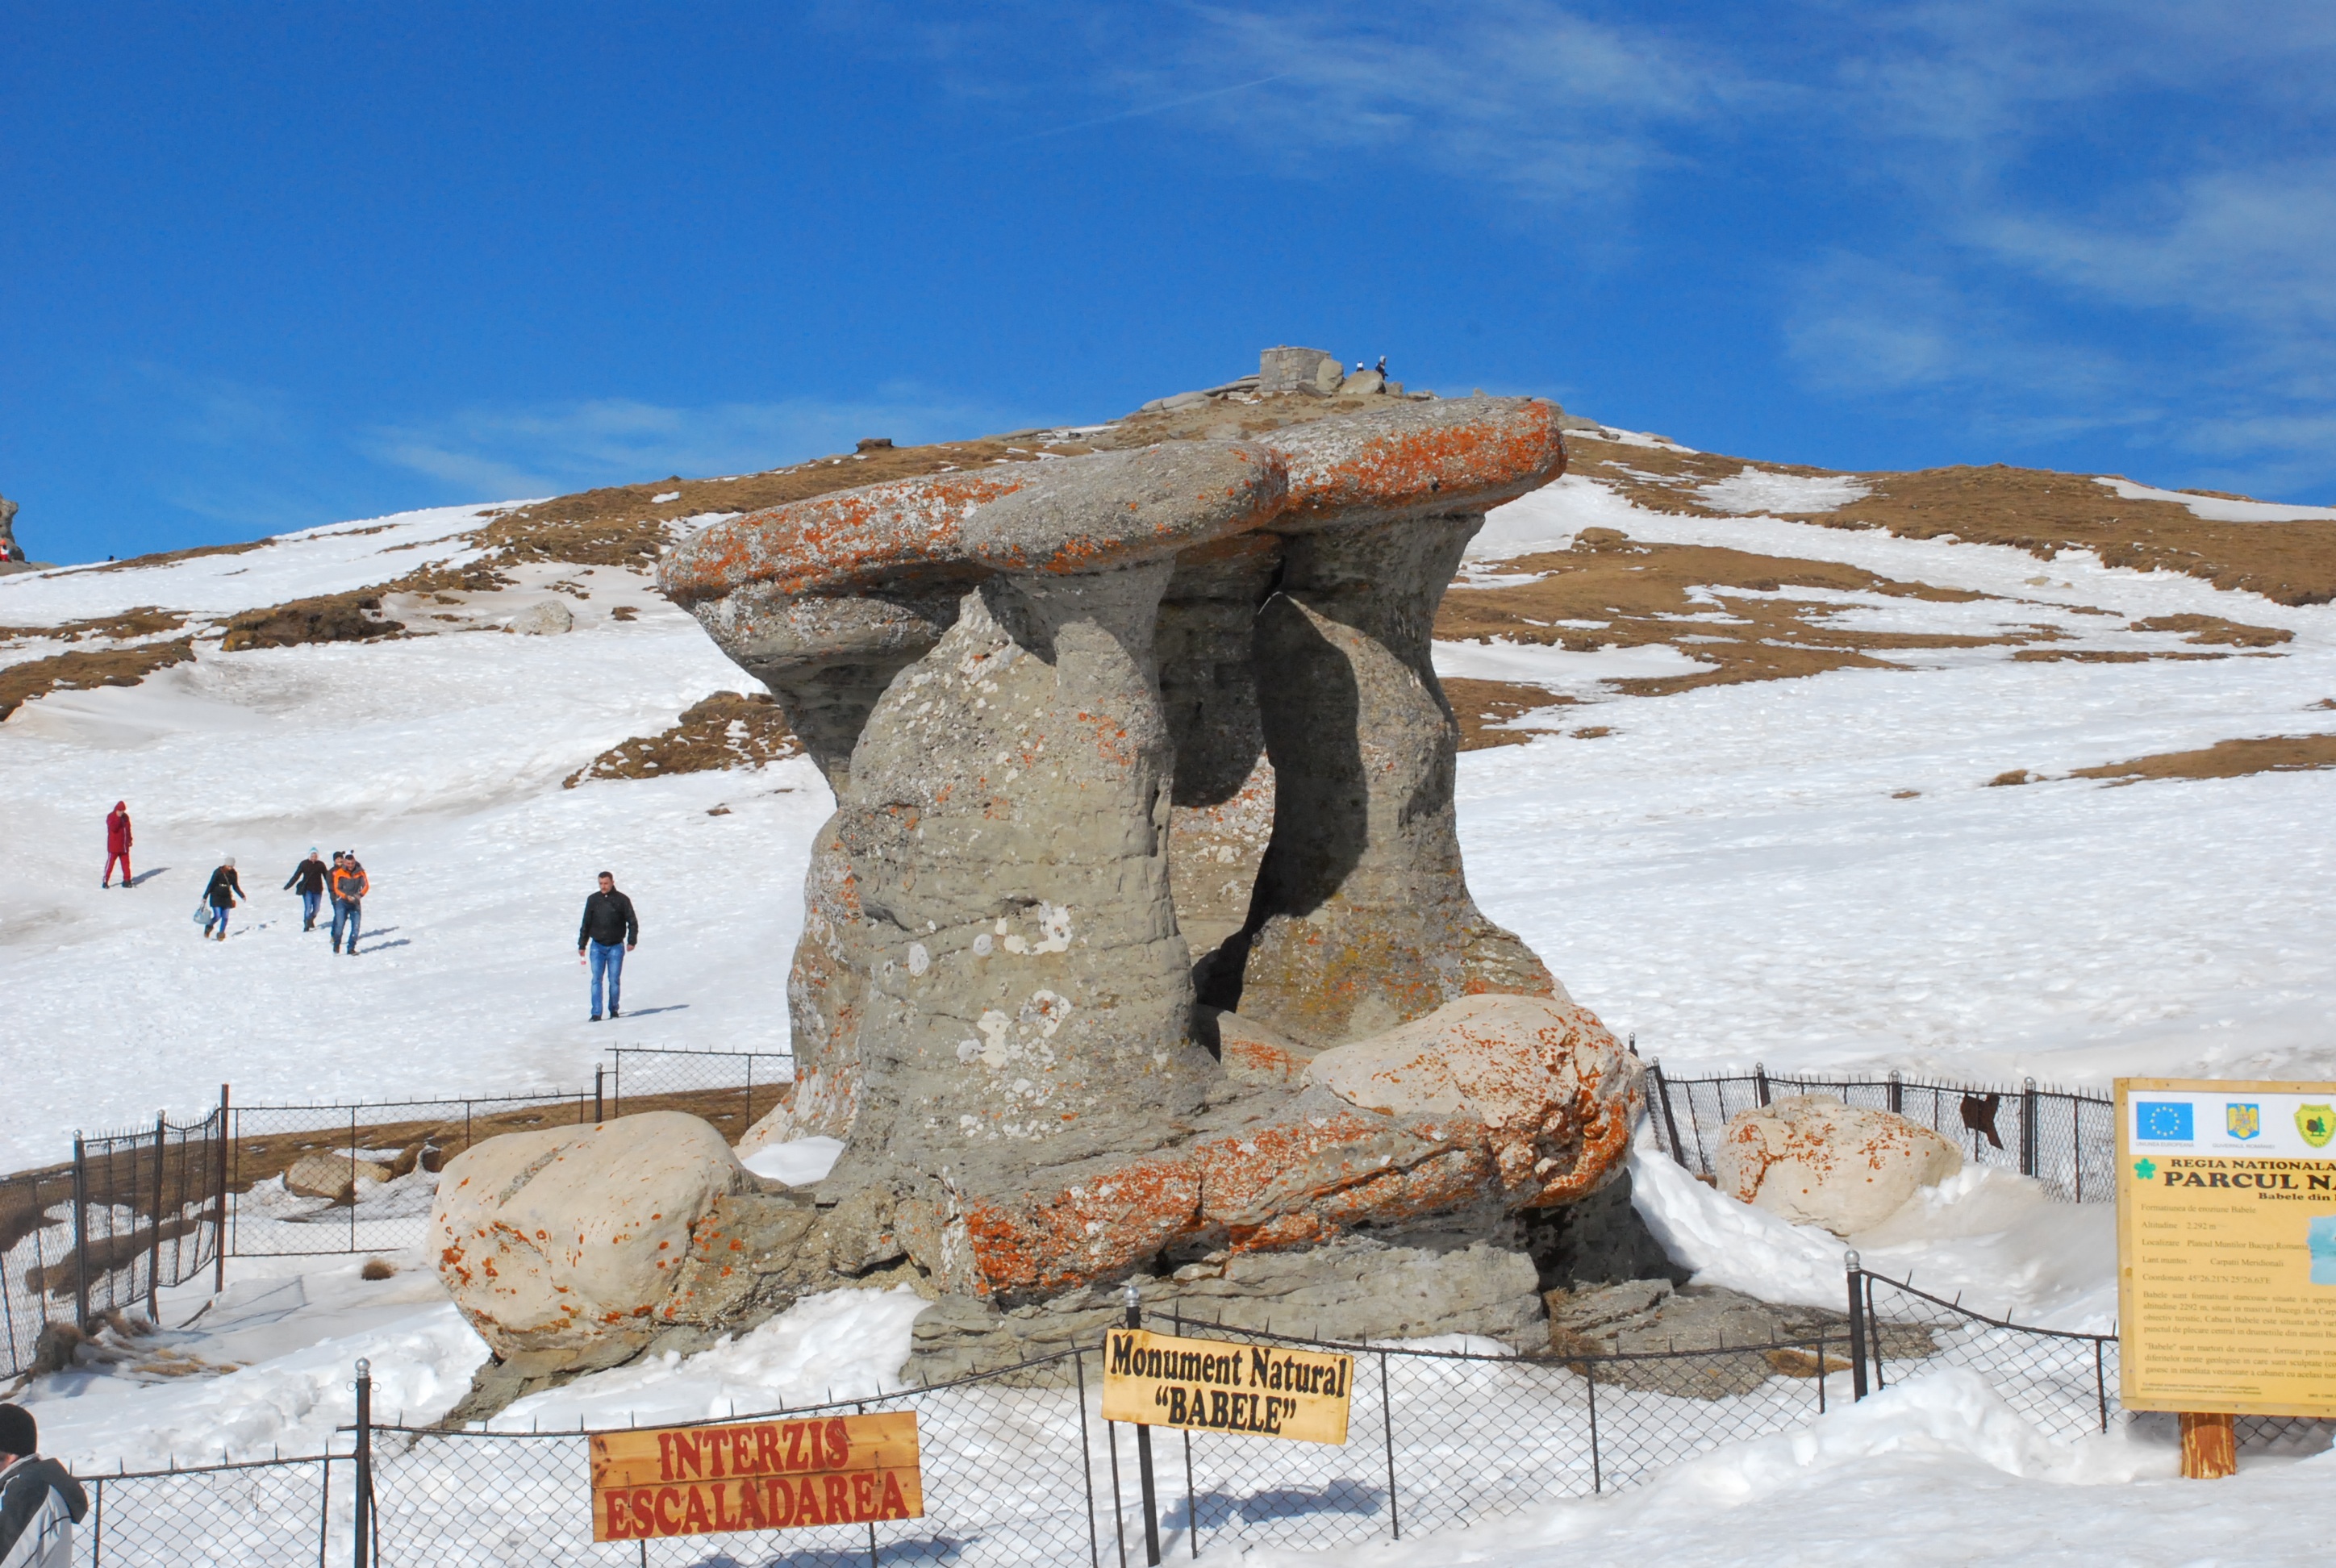
rock, mountain, snow, winter, wood, ice, terrain, season, geology